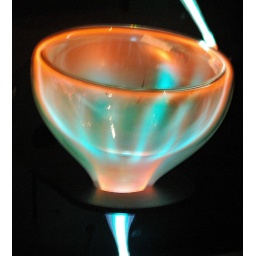
Bowl lit by orange and green neon